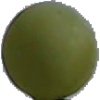
Label: Grape White 4